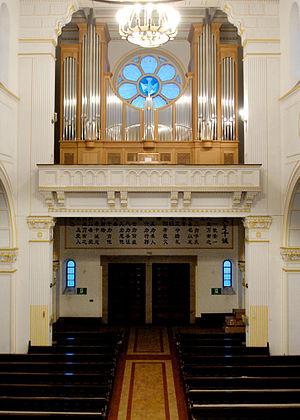
La cathédrale Saint-Michel est une cathédrale catholique, siège du diocèse de Qingdao, à Qingdao, dans la province du Shandong, en Chine, bâtie par les missionnaires allemands. Elle est située dans l'ancien quartier allemand du district de Shinan, au 15 rue Zhejiang.